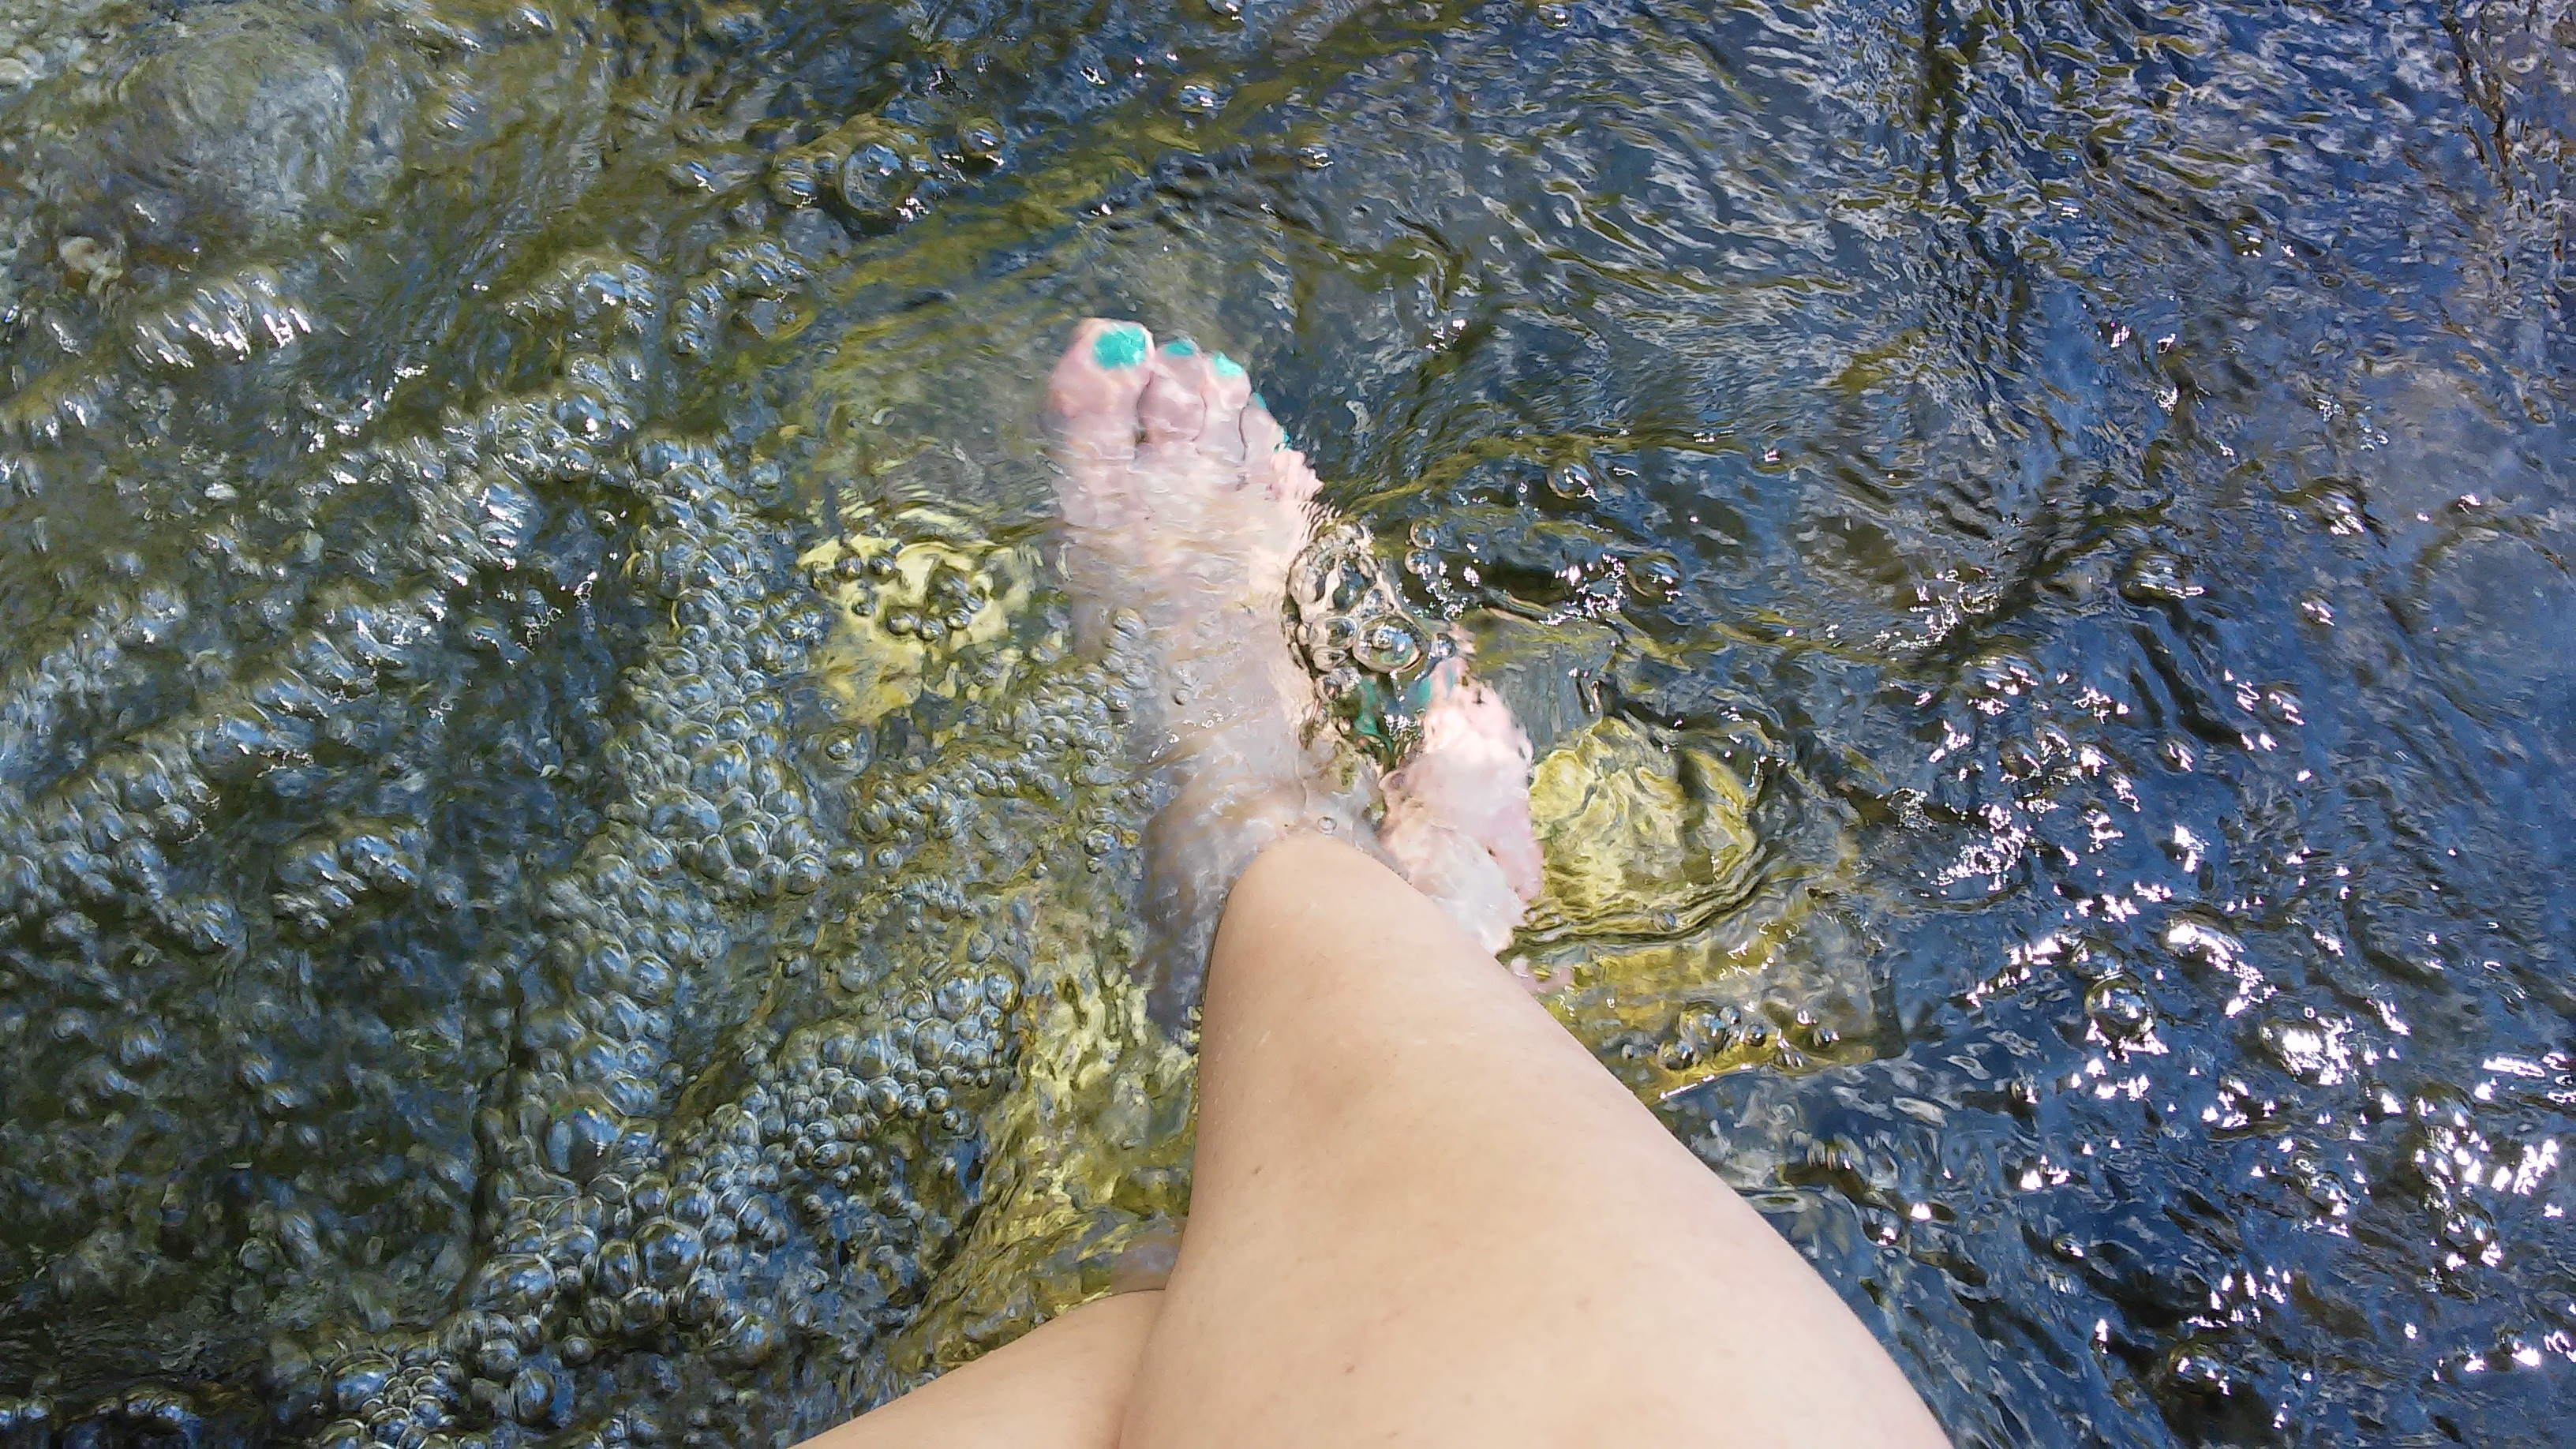
sea, water, nature, waterfall, sun, leg, underwater, relax, biology, fish, landscapes, marine biology